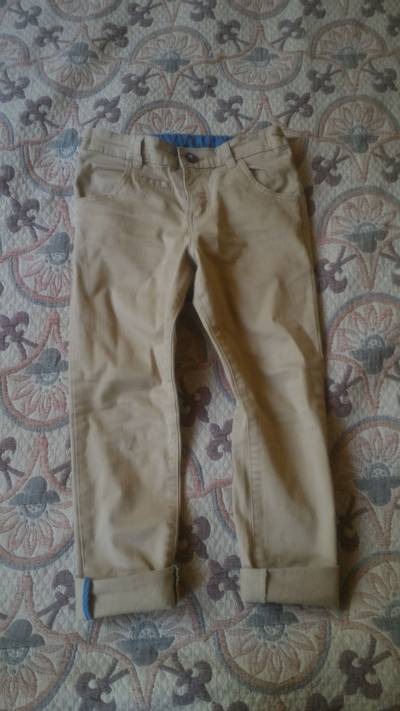
Waste category: clothes